Question: How many numbers are on the boat to the left?
Tambaya: Lambobi nawa ne akan jirgin ruwa?
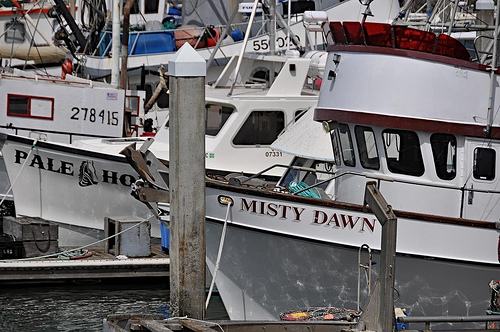
Answer: 6
Amsa: 6